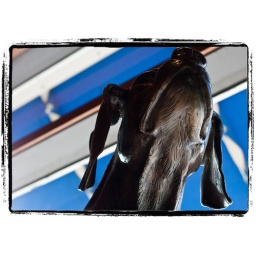
Rather large sculpture of a dog in the window of Old Ebbitt Grill in Washington, DC.